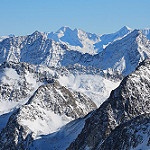
Scene: Outdoor